Motorcycle speedway

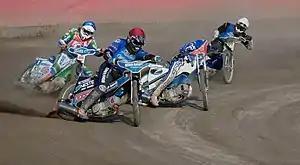
Finnish speedwayriders in Speedway Extraliiga -competition in Yyteri speedway venue.

Most European countries run their own domestic speedway leagues. The FIM affiliated governing bodies in each country operate league systems, normally comprising several divisions, in which the teams gain points throughout the season depending on results. Teams are placed into tables, placing them in order according to points accrued. Most commonly, each team races every other team in its league at home and away in each season, in a round-robin tournament. Meetings traditionally consist of two teams riding against each other with four riders in each race with two home team riders and two away team riders. Meetings usually feature fifteen heats and each rider is scheduled to ride four or five times. The team with the most points at the end of the meeting is the winner. Most league seasons end with play-offs – a series of meetings between the highest finishing teams to determine a league champion. The champions may be promoted to a higher division and the team finishing at the bottom are in some countries relegated to a lower division.